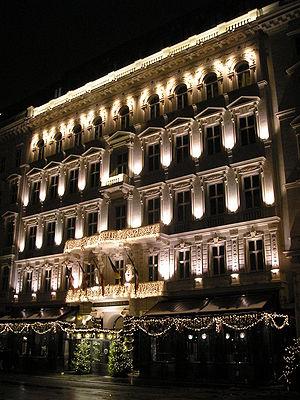
L'hôtel Sacher est un palace viennois situé dans l'Innere Stadt, à proximité de l'opéra national.